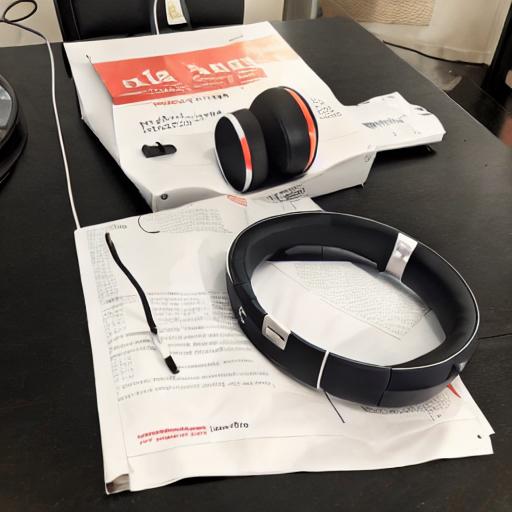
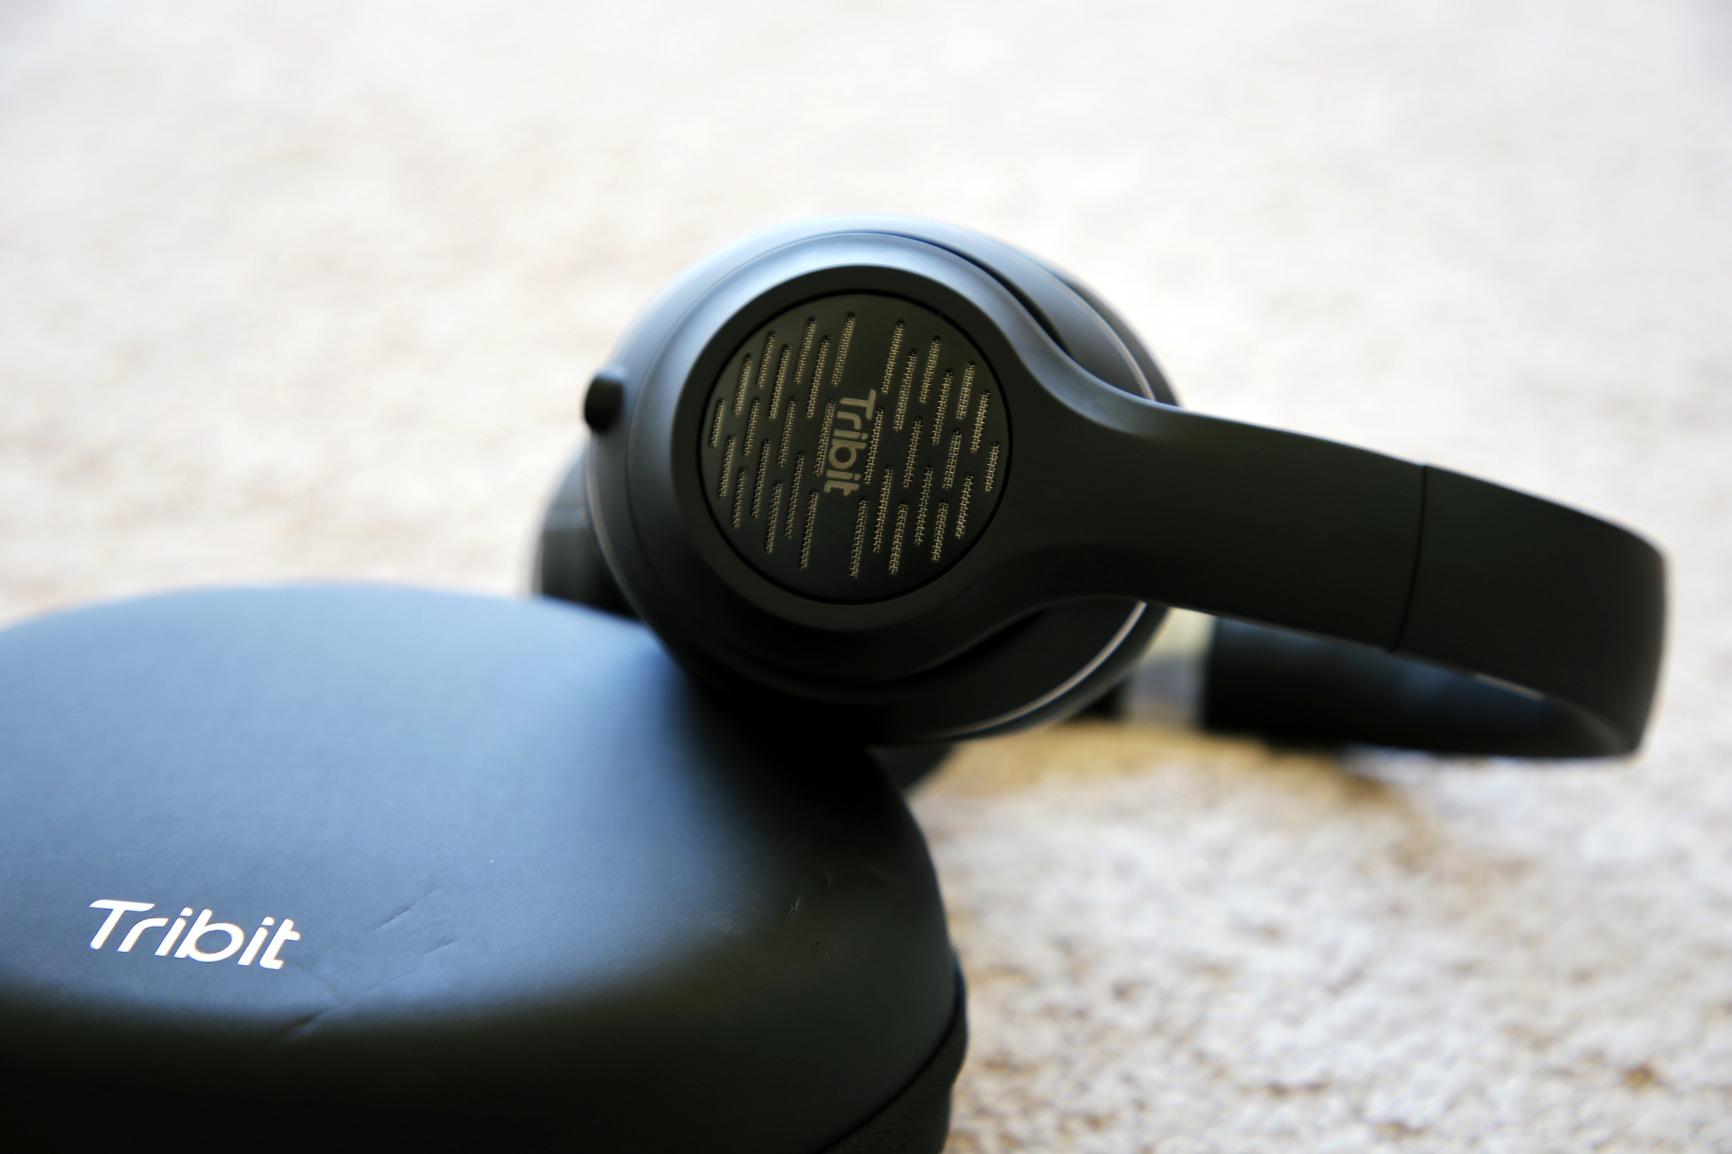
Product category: headphones
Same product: no